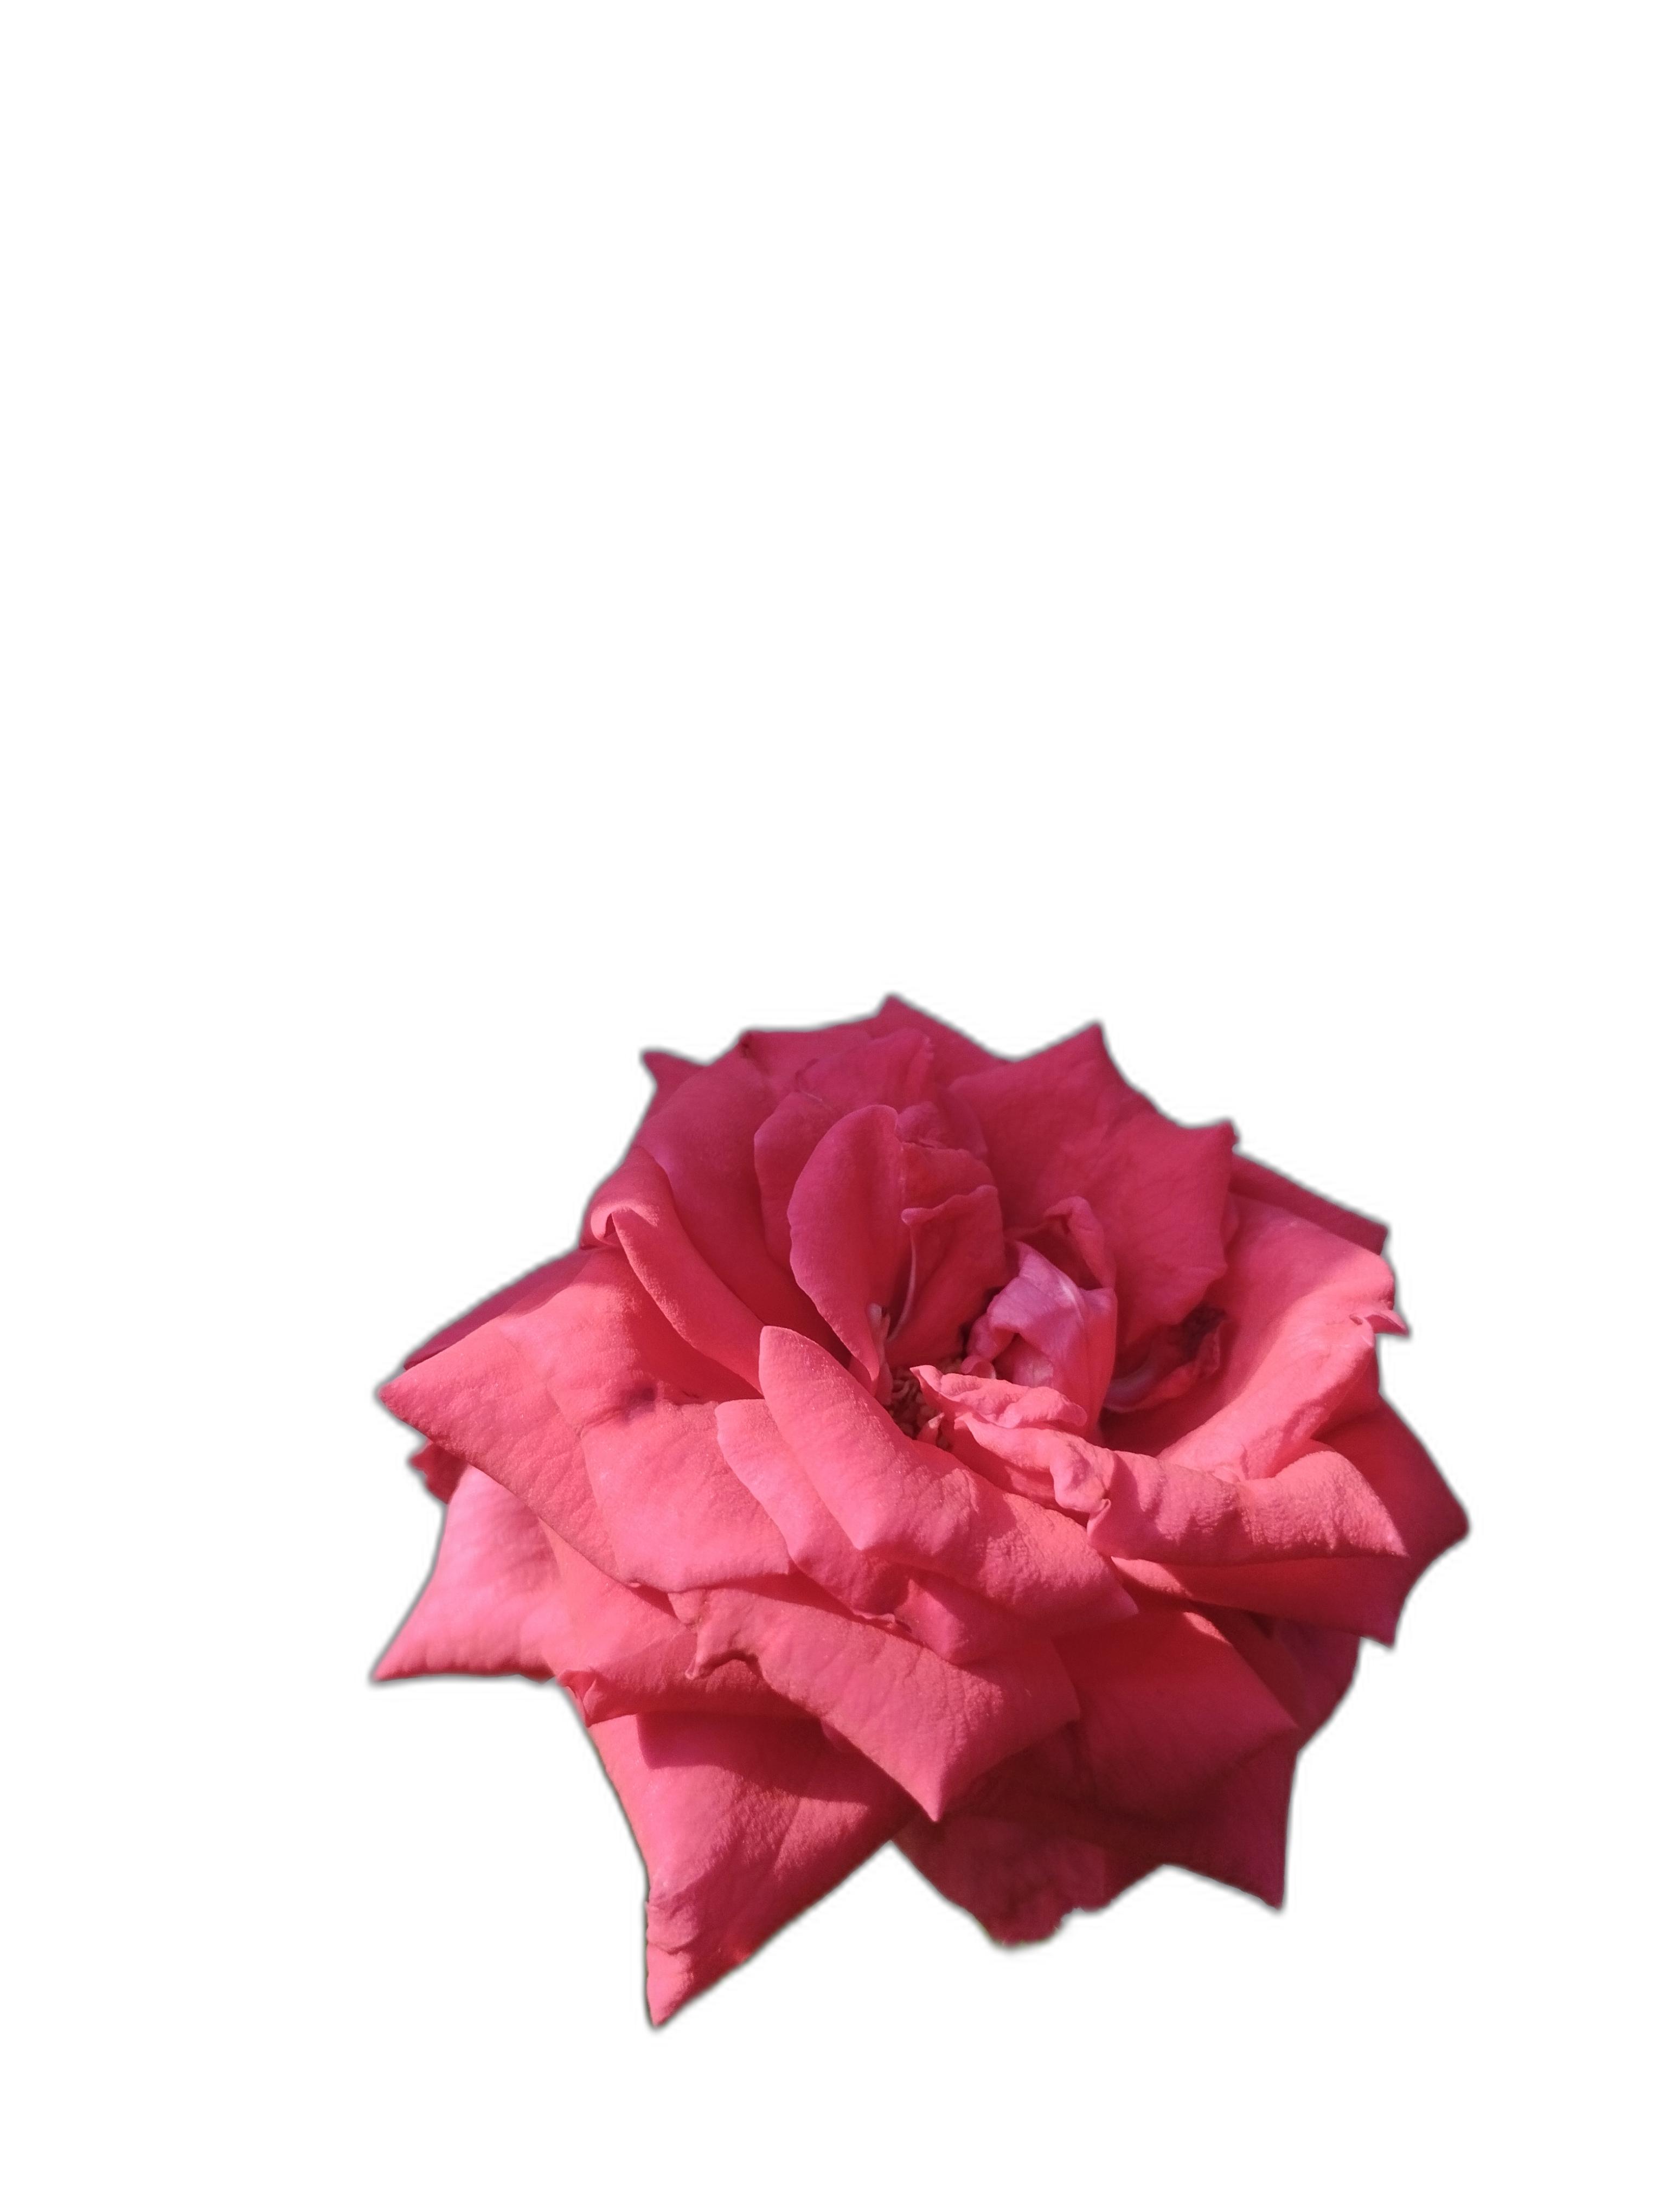
Label: Rose